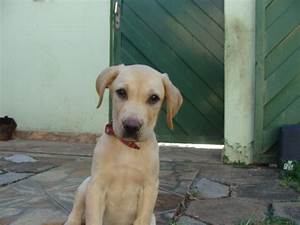
Label: dog